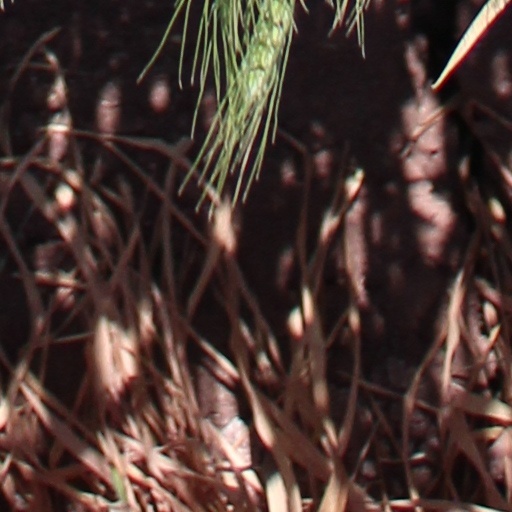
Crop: wheat